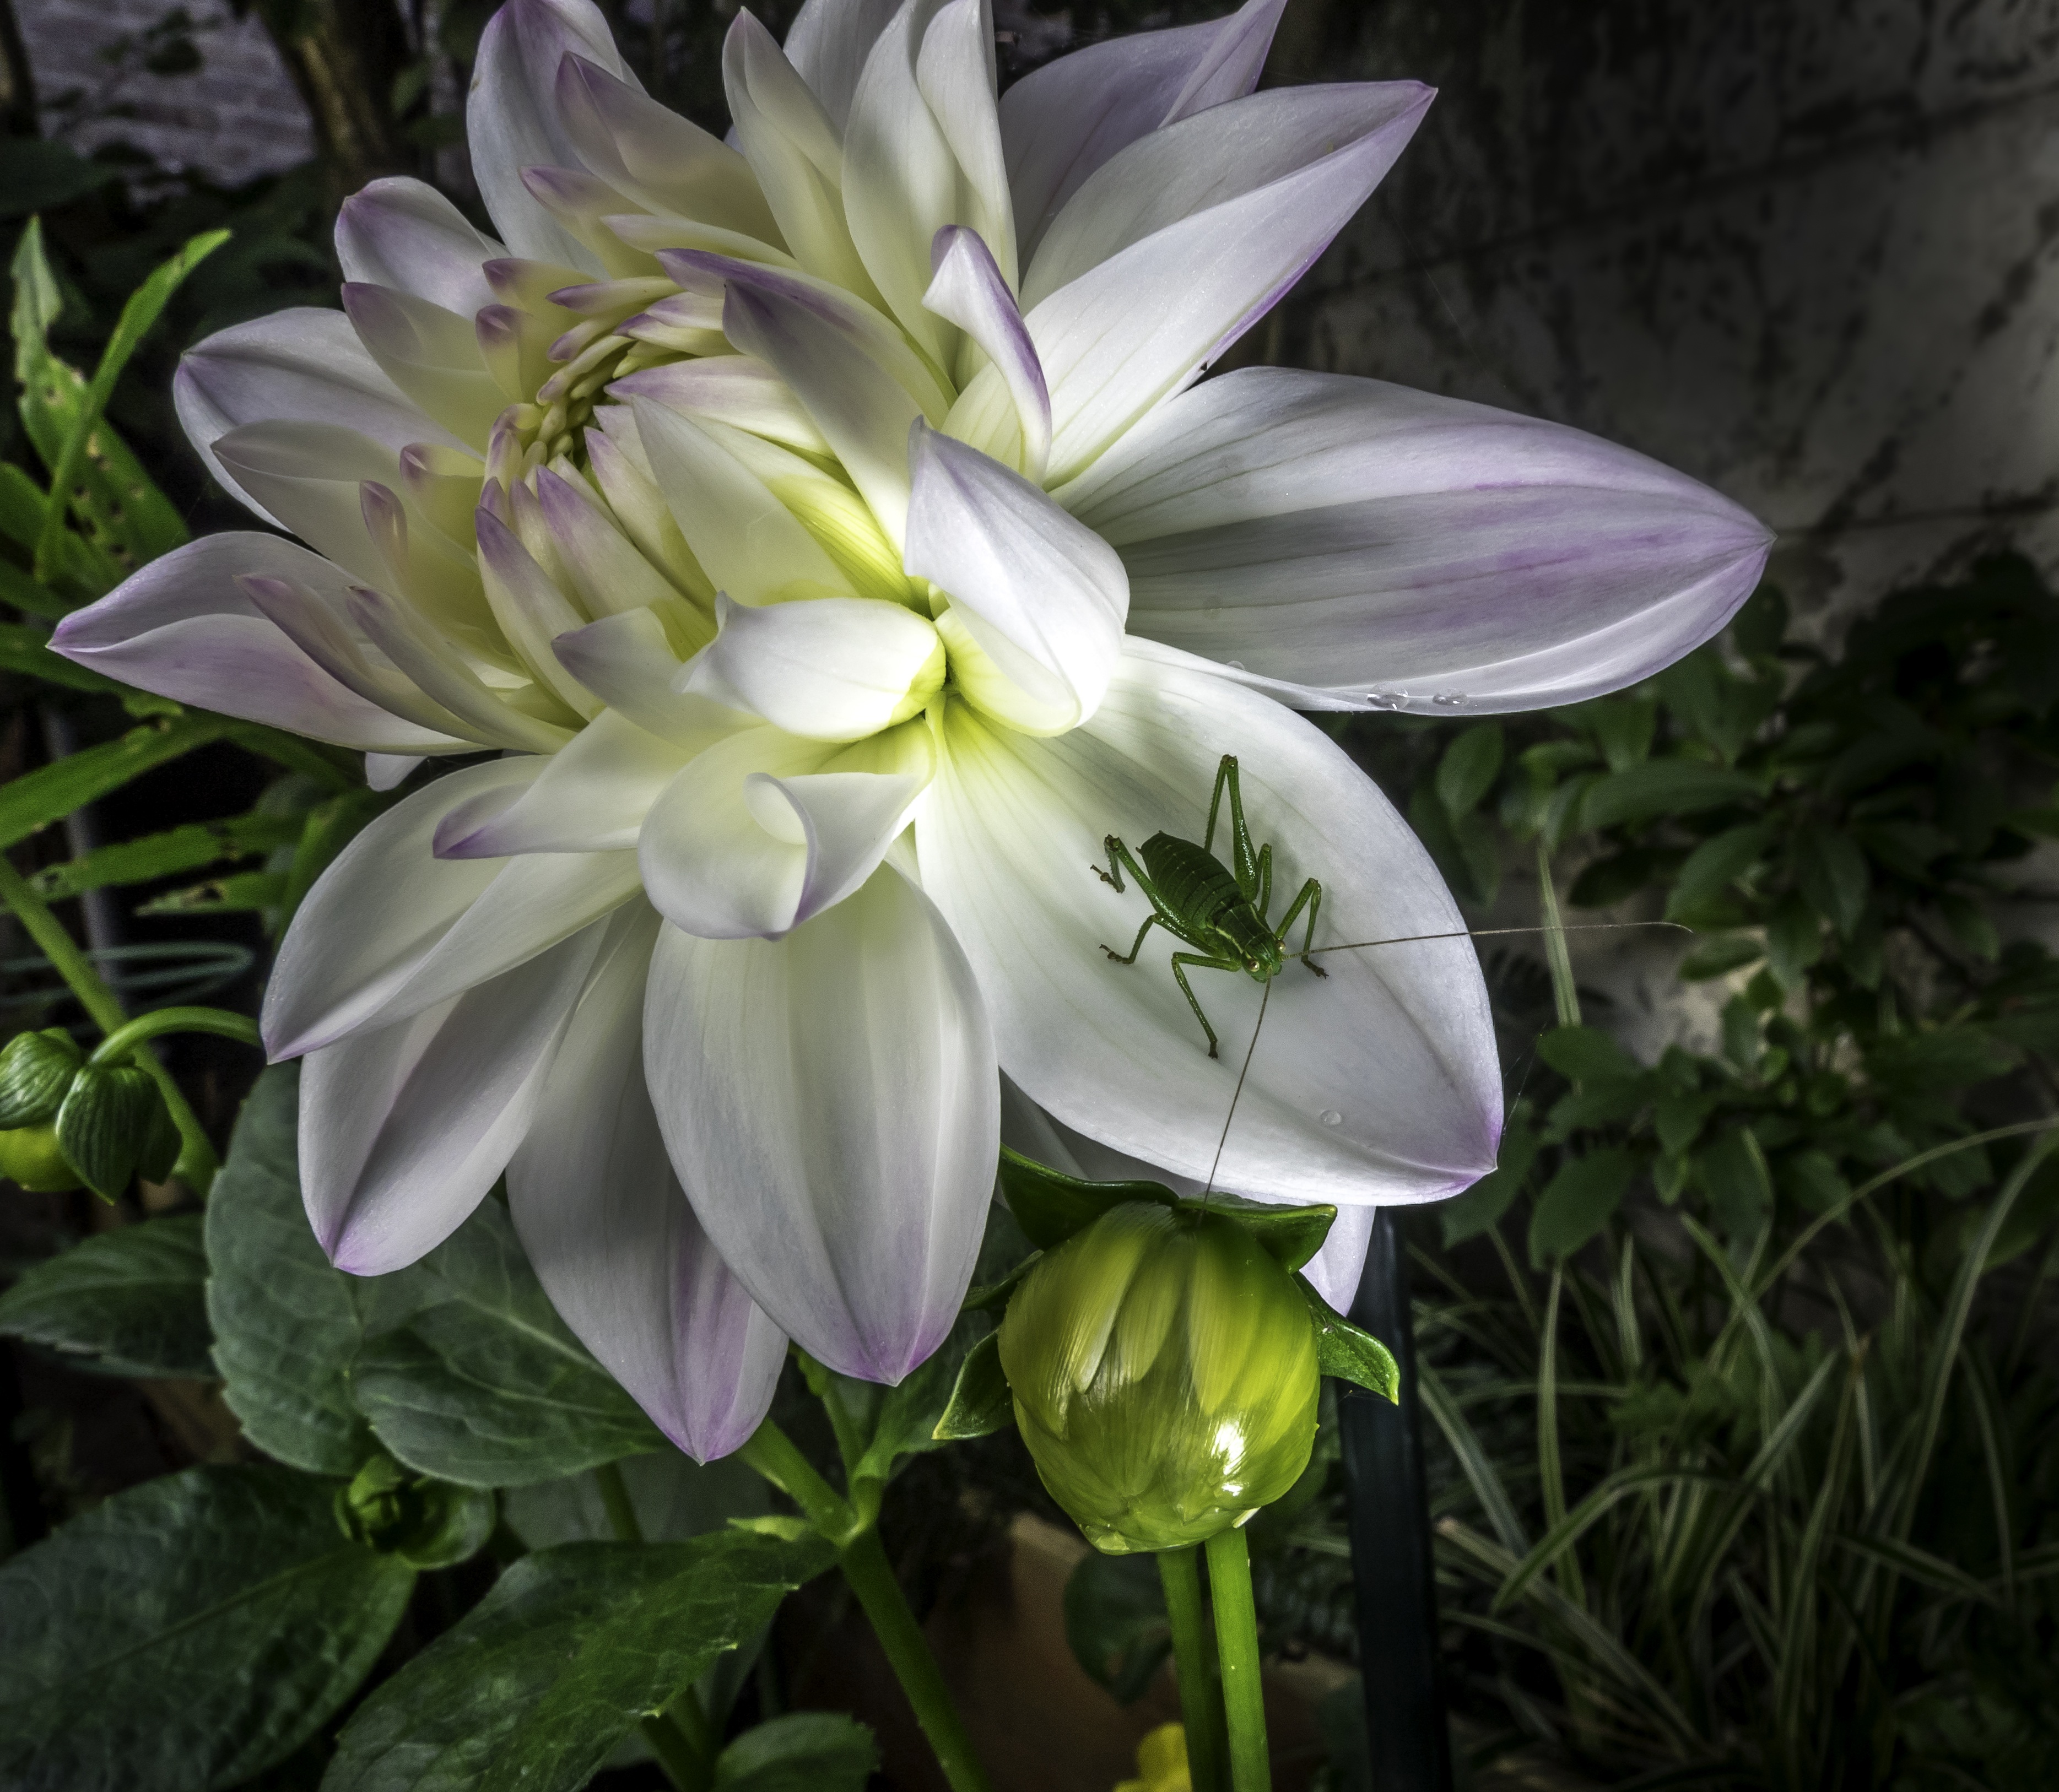
nature, blossom, plant, flower, petal, wild, twilight, botany, flora, lily, floristry, flowering plant, land plant